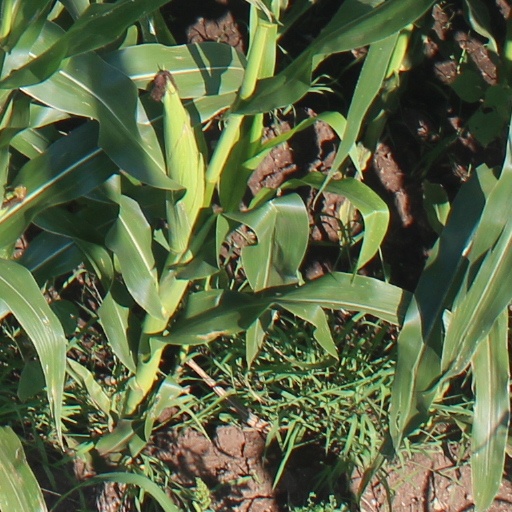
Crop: maize; corn